Budva

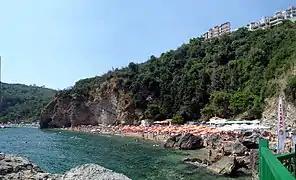
Mogren Beach

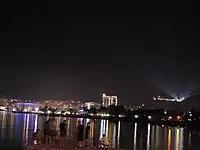
Budva by night

Mogren Beach is arguably the best known and most attractive of the Budva city beaches, nested beneath the cliffs of the Spas hill, between cape Mogren and the Avala hotel. The beach stretches over and is divided into two distinct areas, Mogren 1 and Mogren 2. The beach is separated from Budva by the Spas hill and is accessible from the old town by a concrete path running along the cliffs. The remains of Mogren Fortress are accessible from hiking trails from Mogren 2.